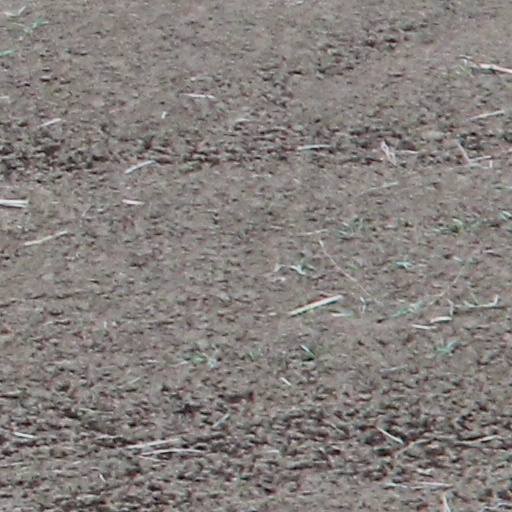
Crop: wheat